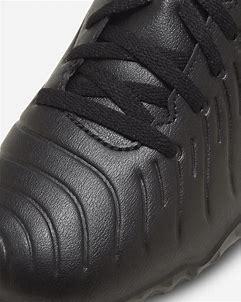
Brand: Nike
Model: Jr Tiempo Legend 10 Club